2010 FIBA World Championship

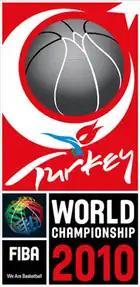

The 2010 FIBA World Championship was the 16th FIBA World Championship, the international basketball world championship contested by the men's national teams. The tournament ran from 28 August to 12 September 2010. It was co-organised by the International Basketball Federation (FIBA), Turkish Basketball Federation and the 2010 Organising Committee. It was considered as prestigious a competition as the Olympic Basketball Tournament. The tournament was hosted by Turkey.